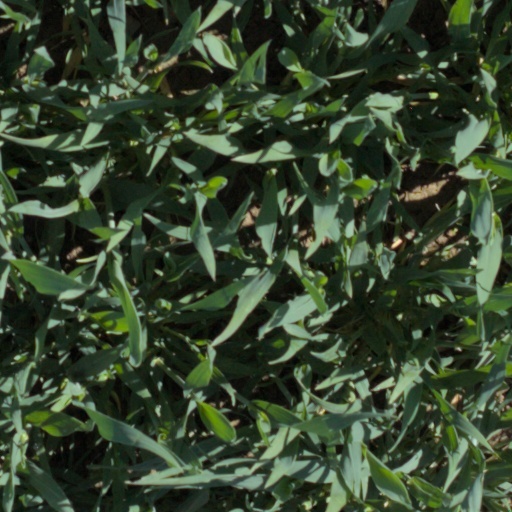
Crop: wheat